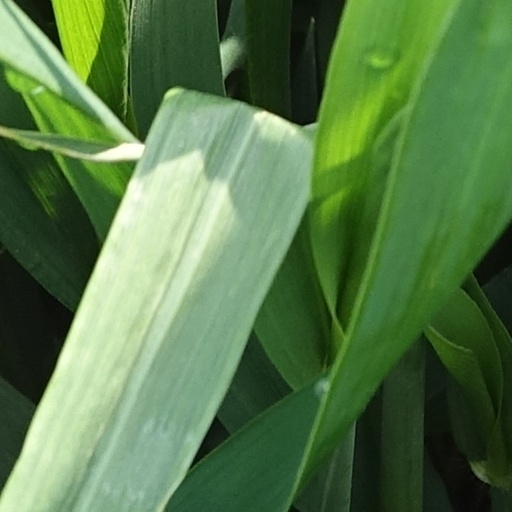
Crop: wheat